Burnchurch

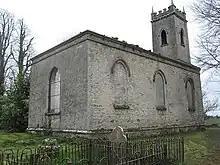
The Church of Ireland church in Burnchurch, now disused, was built

The nearby Church of Ireland (Anglican) church was built . It has been disused since its closure in the mid-20th century. The adjoining cemetery contains grave markers dating from the early 18th to the mid-20th century.